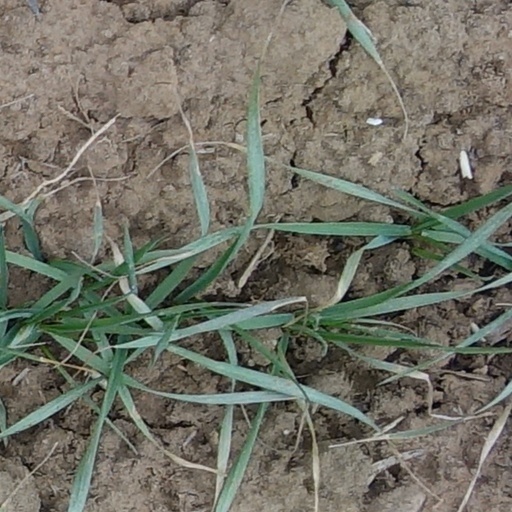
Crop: wheat